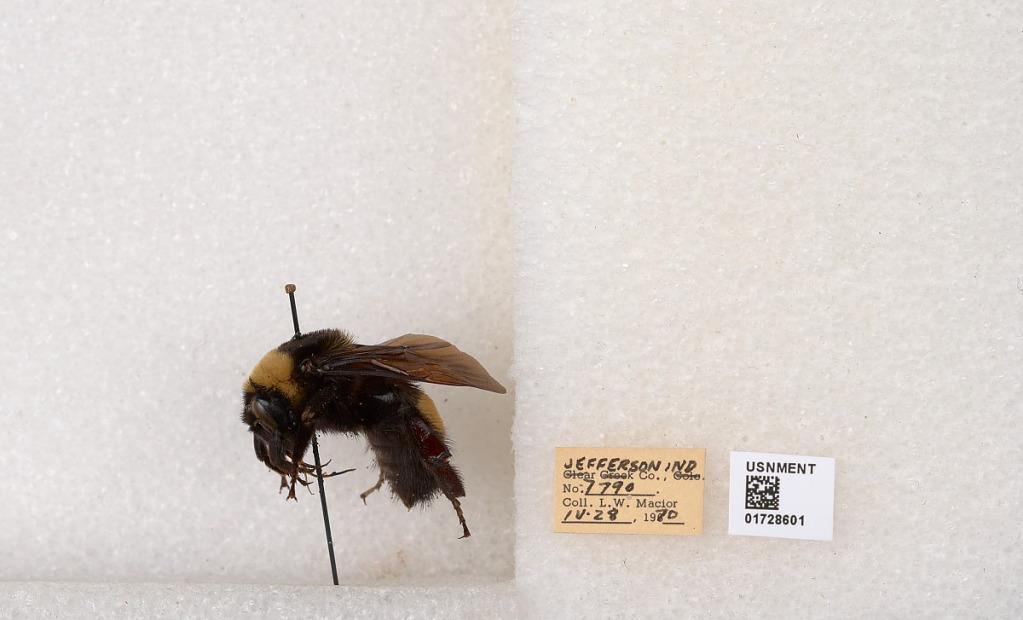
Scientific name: Bombus (Bombus) nevadensis auricormus
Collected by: L. Macior
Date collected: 1970-4-28
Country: United States
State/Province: Indiana
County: Jefferson
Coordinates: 38.7858, -85.4386